Old Haines City National Guard Armory

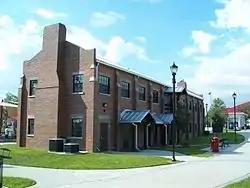

The Old Haines City National Guard Armory (also known as the Community Center of Northeast Polk County, Inc.) is a historic site in Haines City, Florida. It is located at 226 South 6th Street. On March 2, 1994, it was added to the U.S. National Register of Historic Places.